Haughton Forrest

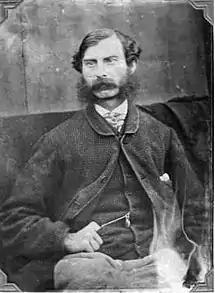
Haughton Forrest (1860s)

Haughton Forrest (30 December 1826, Boulogne-sur-Mer – 20 January 1925, Melton Mowbray), sometimes incorrectly referred to as James Haughton Forrest, was an Australian artist who specialized in landscapes and maritime scenes.